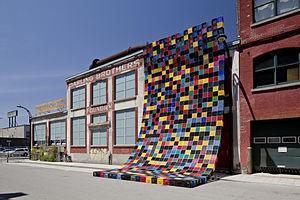
Vue du coin rue Ottawa et rue Queen avec l'oeuvre ""Courte-Pointe"" de Philippe Allard et Justin Duchesneau"
La Fonderie Darling, centre d'arts visuels, a été fondée en 2002 dans le quartier Cité du Multimédia à Montréal. Installé dans une ancienne fonderie, le centre a pour mission de soutenir la création, la production et la diffusion d'œuvres d'arts visuels par l'organisation d'expositions, de résidence et la mise à disposition d'ateliers d'artistes au sein de son bâtiment.